Bis(cyclopentadienyl)titanium(III) chloride

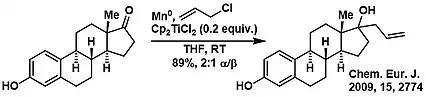
Example of Barbier-type reaction catalysed by CpTiCl

Bis(cyclopentadienyl)titanium(III) chloride also effects both Pinacol and McMurry couplings of aldehydes and ketones. Barbier-type reactivity is observed between aldehydes or ketones and allyl electrophiles under catalytic conditions. The proposed mechanism involves titanium(III)-mediated generation of an allyl radical species which intercepts a titanium(III)-coordinated carbonyl. Another application involves the single electron reduction of enones to generate allylic radicals which can undergo intermolecular trapping with acrylonitriles to afford Michael type adducts. Benzylic and allylic alcohols can be de-oxygenated under mild conditions using super-stoichiometric CpTiCl, however the reported scope for aliphatic alcohols is currently limited.